Expectancy violations theory

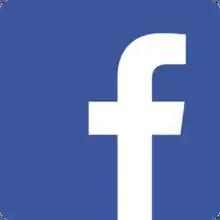
Application in computer-mediated communication and social media-Facebook

In social media, such as Facebook, people are connected online with friends and sometimes strangers. Norm violations on Facebook may include too many status updates, overly emotional status updates or Wall posts, heated interactions, name calling through Facebook's public features, and tags on posts or pictures that might reflect negatively on an individual. Research indicates that the perception of this act as a negative expectancy violation is influenced by factors such as the duration of the Facebook friendship and the nature of the personal ties between the individuals involved. Longer-standing Facebook friendships, as well as stronger personal connections, tend to result in the unfriending action being viewed as a more significant breach of social norms and expectations. This severity, in turn, plays a role in whether the individual who initiates the unfriending communicates their decision to the other party. The research highlights the intricate dynamics of online social interactions and the weighted considerations behind the decision to unfriend, reflecting the nuanced nature of digital relationships and the expectations that govern them.